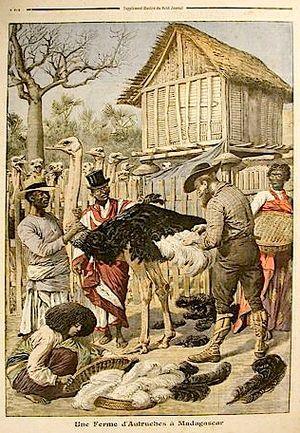
Le Petit Journal, une ferme d'autruches à Madagascar 1909
La plumasserie est l’activité qui concerne la préparation de plumes d’oiseaux et leur utilisation dans la confection d’objets ou d’ornements souvent vestimentaires.
Les plumes d'autruche sont les plumes de l'autruche d'Afrique.